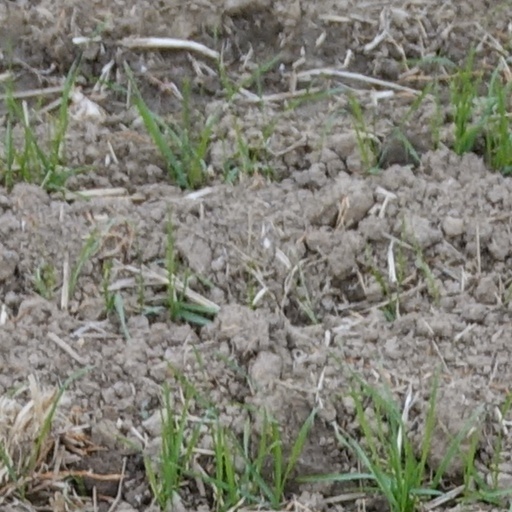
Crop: wheat